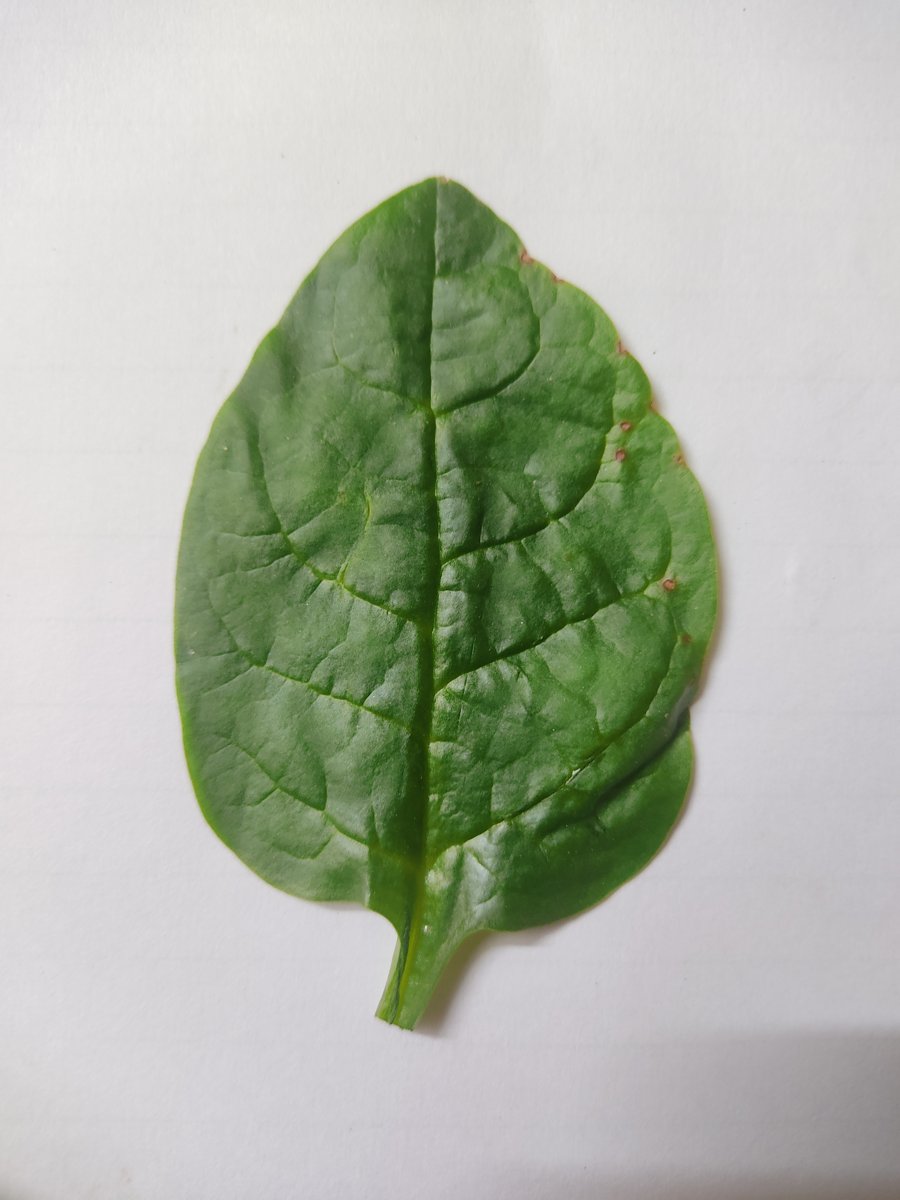
Label: Healthy-Leaf